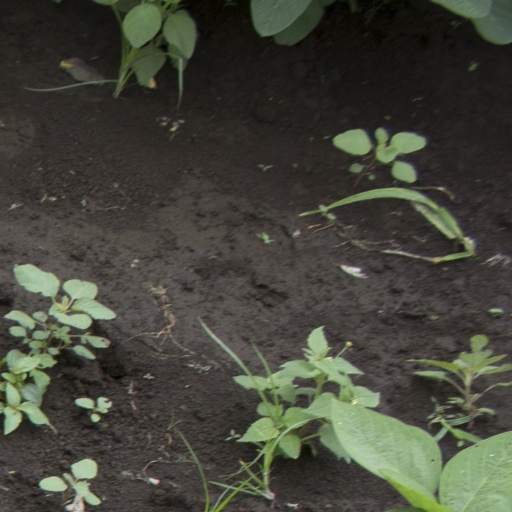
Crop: soybean